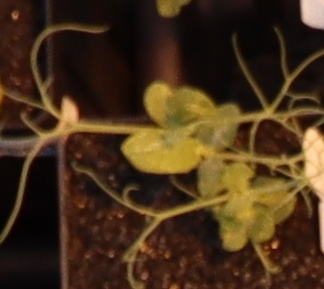
Label: Field Pea